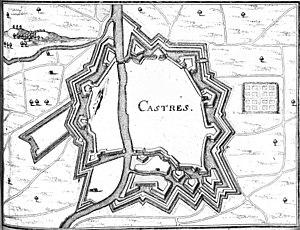
présenté dans Topographiae Galliae.